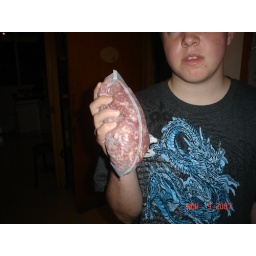
a brain in a plastic bag (ground pork)